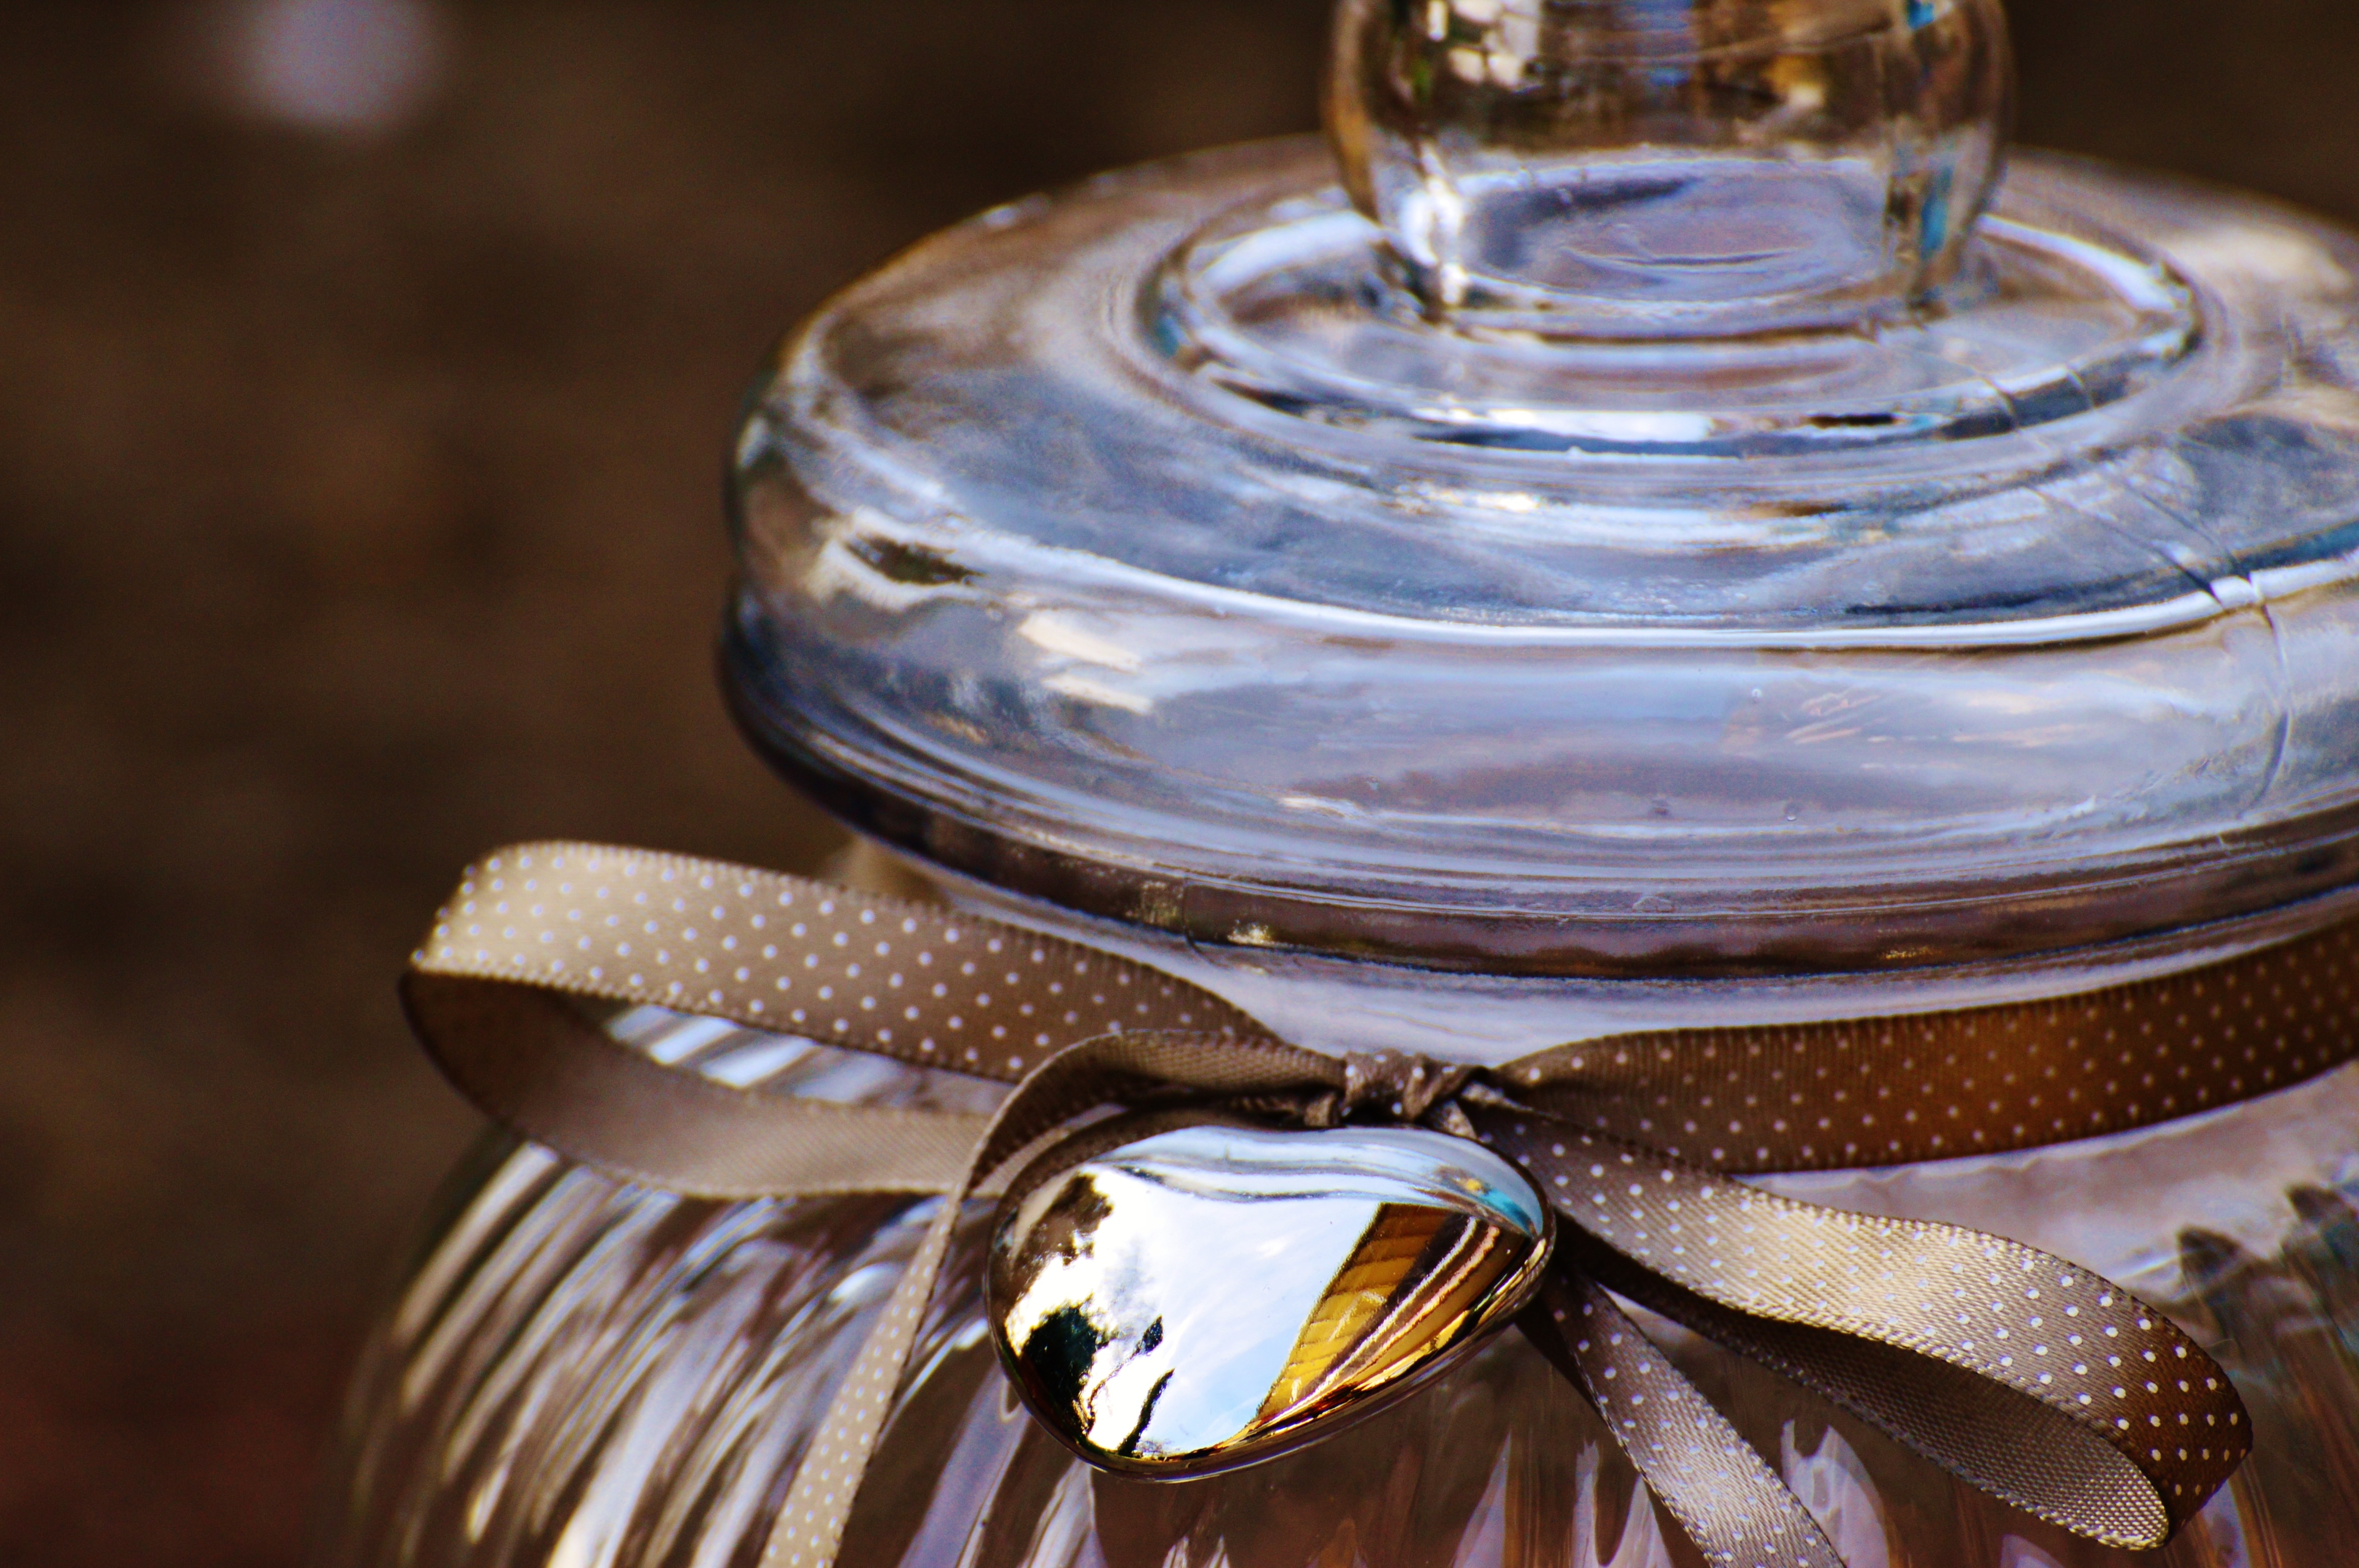
glass, heart, vessel, romance, deco, storage, close up, lid, loop, macro photography, candy glass